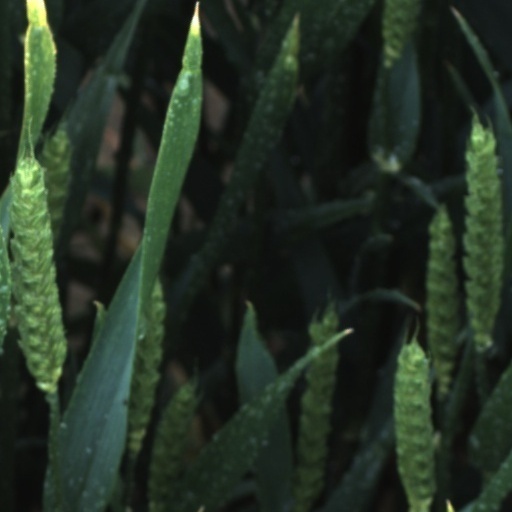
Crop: wheat